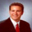
Label: man